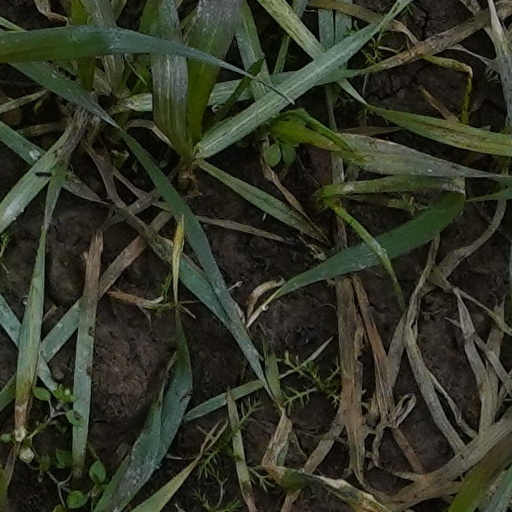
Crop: wheat